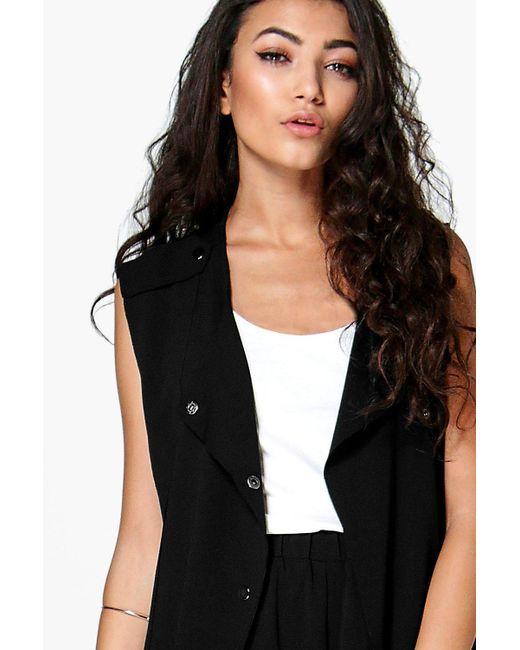
Schulterpolster zweireihiger Westenblazer